Metacestode

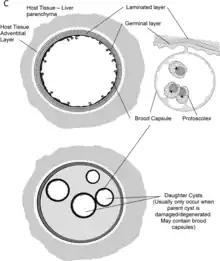
The metacestode of the cestode "Echinococcus" spp.

A metacestode is the larval stage of a tapeworm, found in an intermediate host. It can take various forms, for example, the hydatid cyst, strobilocercus, cysticercus or cysticercoid.